Hachirōgata Station

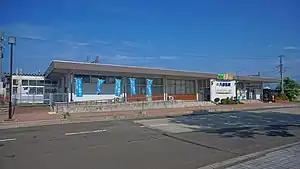
Hachirōgata Station (August 2019)

is a railway station in the town of Hachirōgata, Akita Prefecture, Japan, operated by JR East.